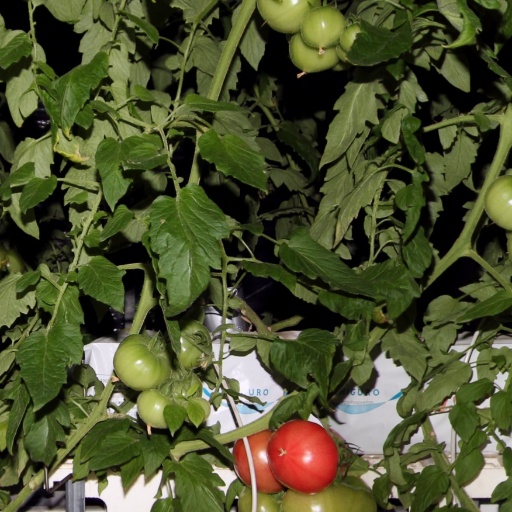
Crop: tomato